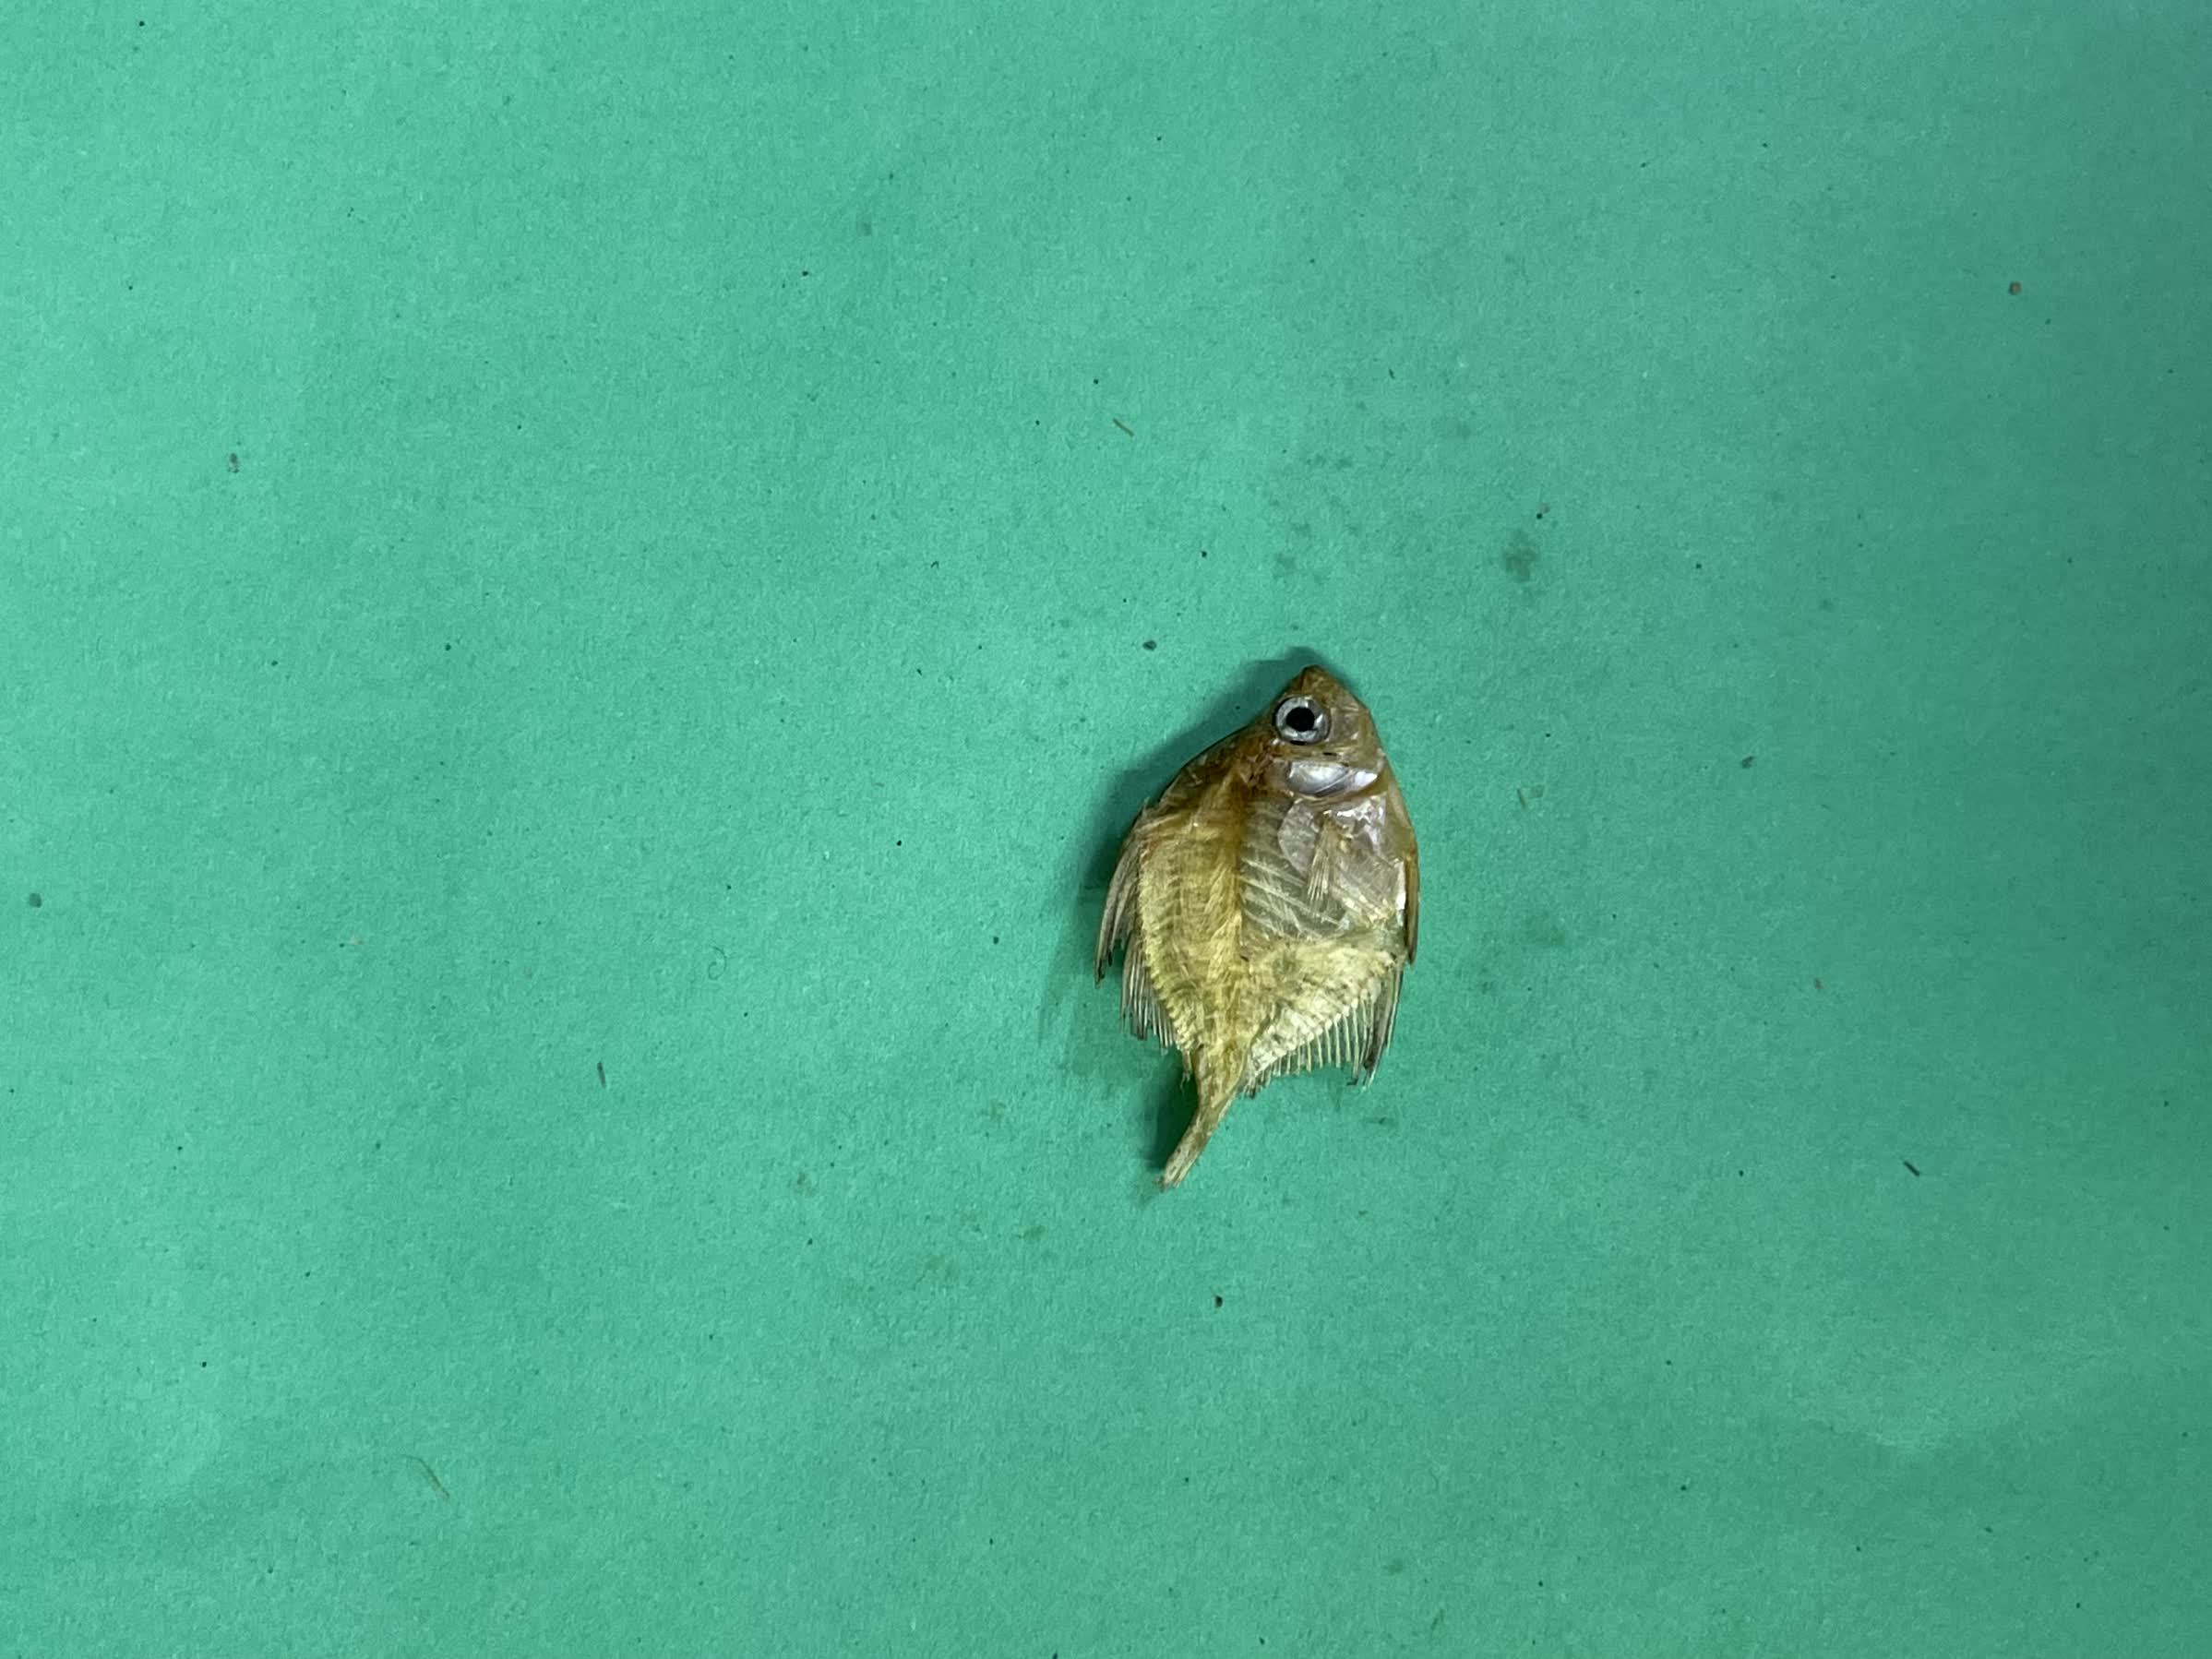
Species: Chanda